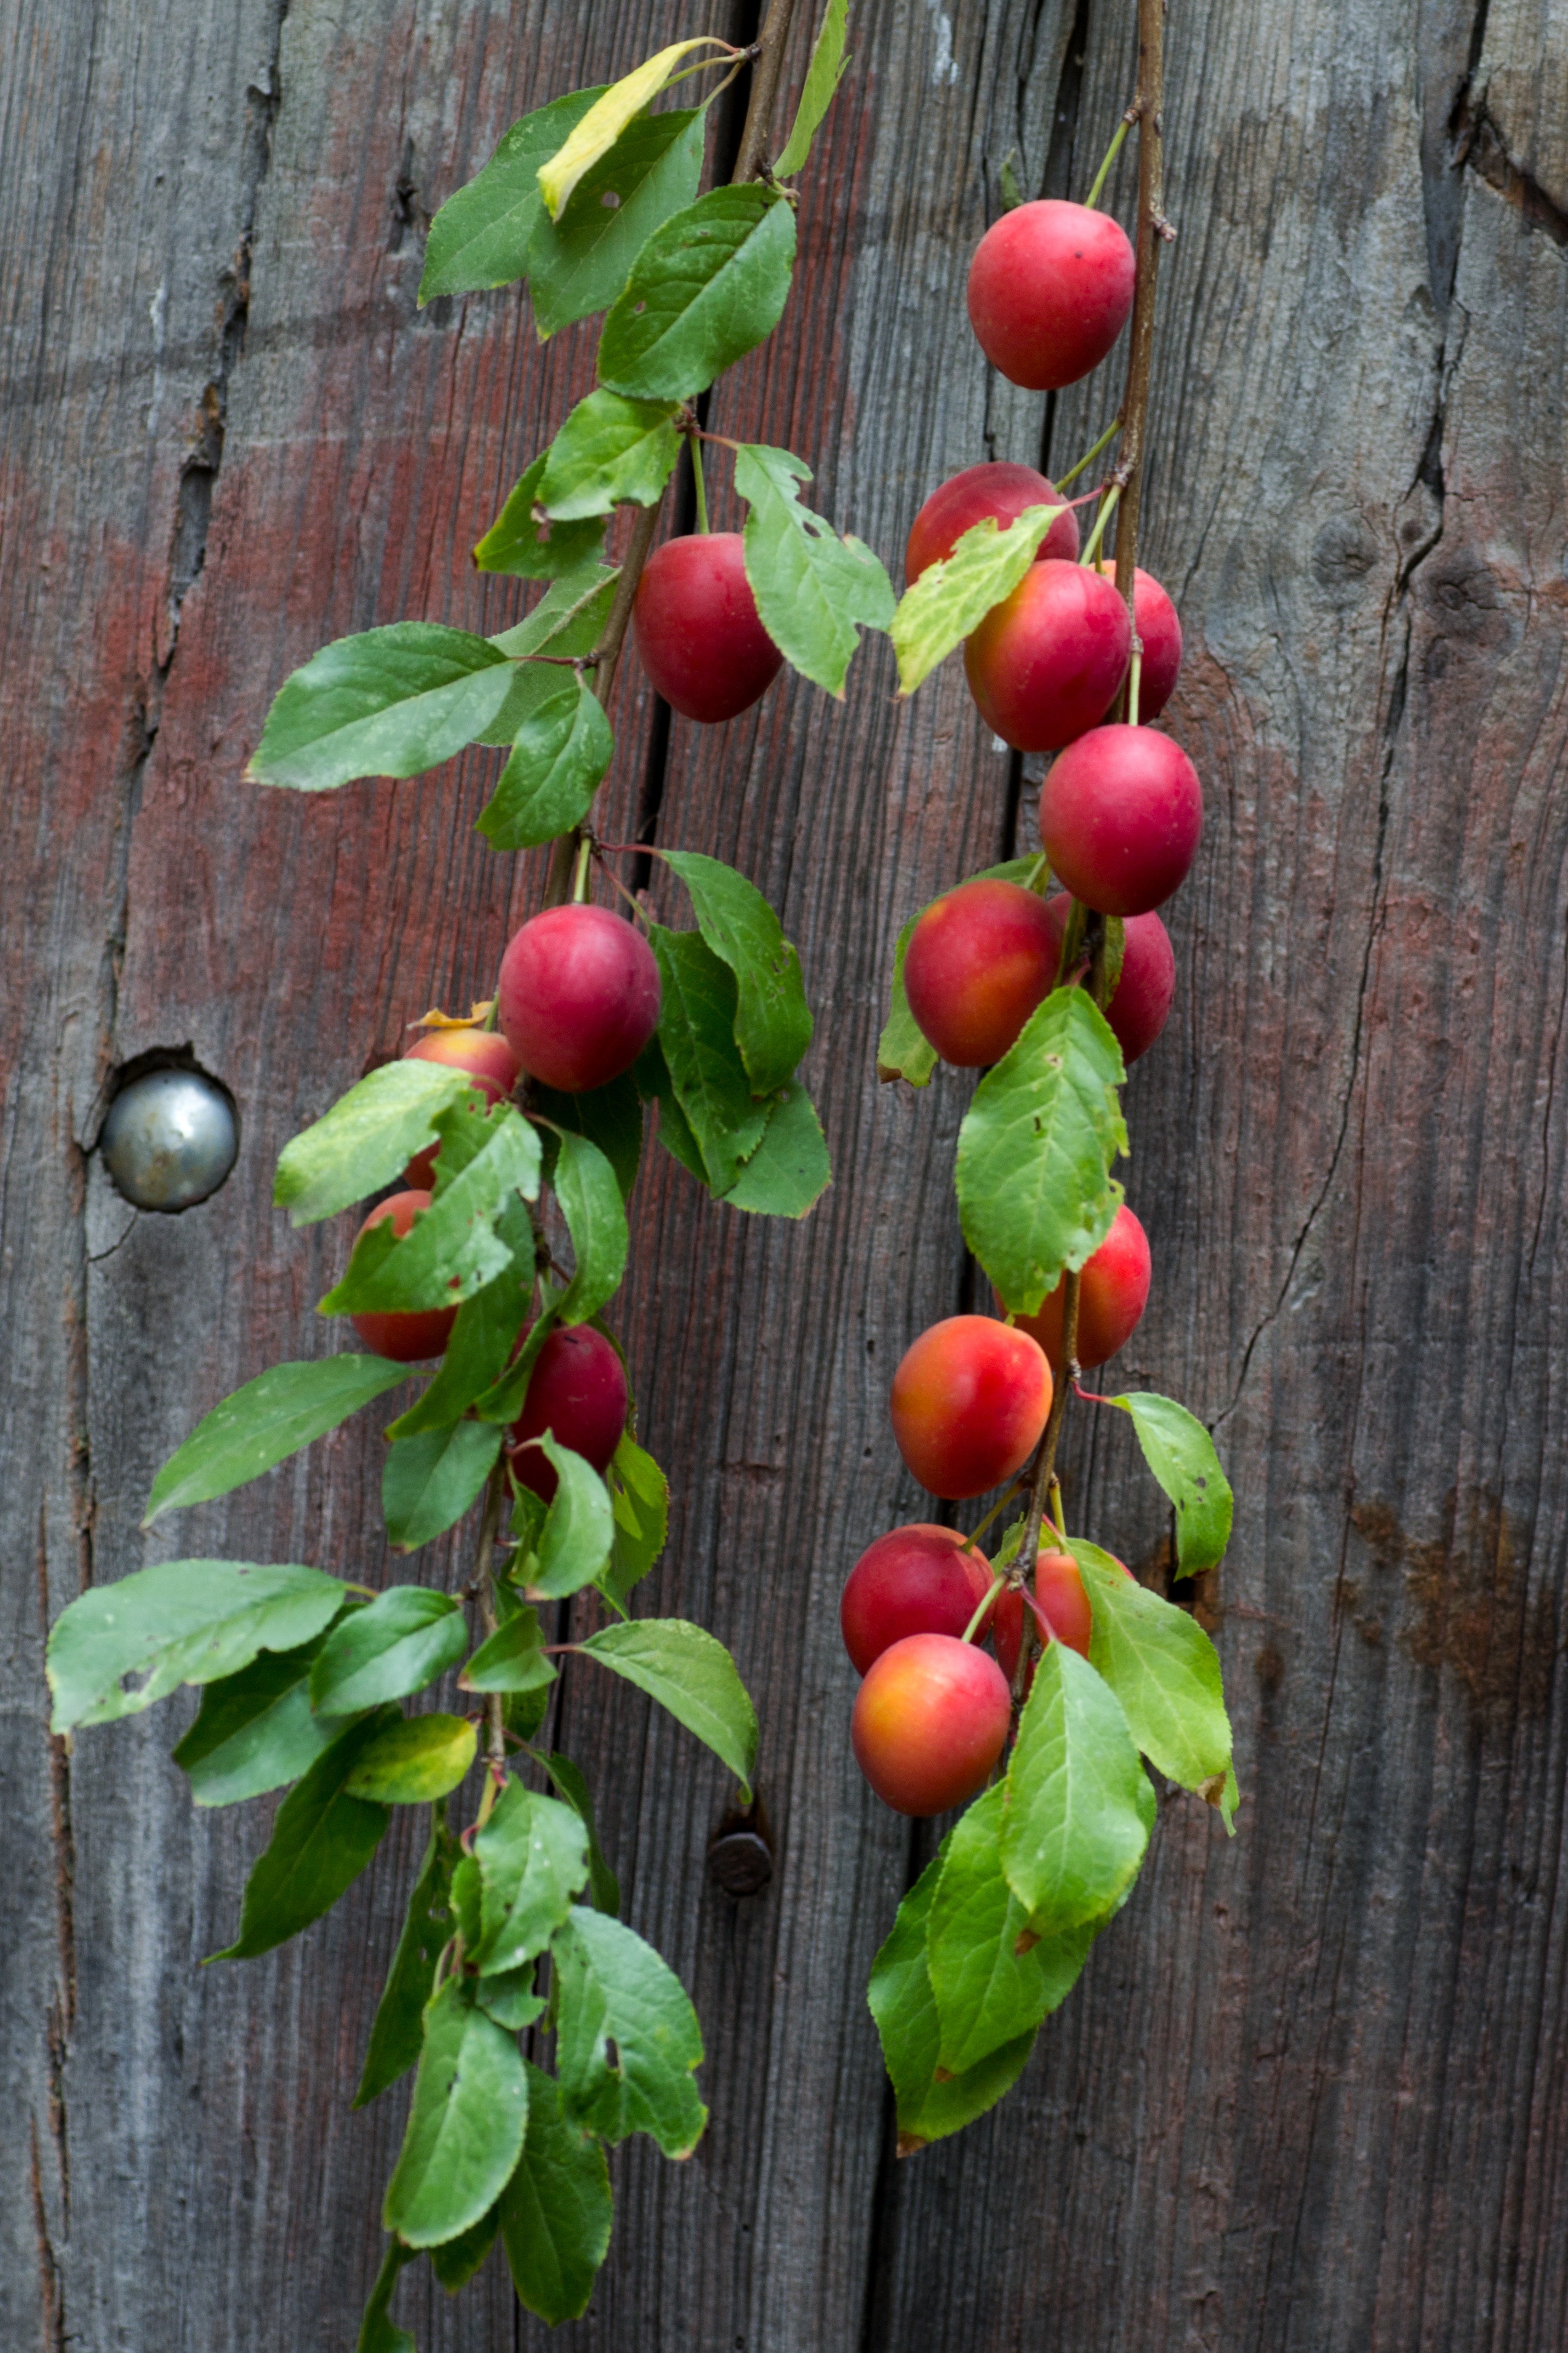
branch, plant, board, wood, fruit, leaf, flower, food, red, produce, vegetable, background, flowering plant, yellow plums, land plant